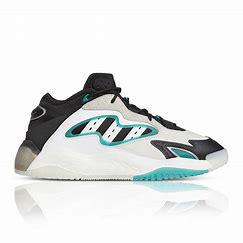
Brand: adidas
Model: originals Adidas Originals Streetball